Zaxxon's Motherbase 2000

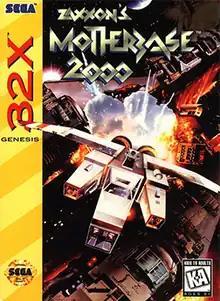
North American cover art

Zaxxon's Motherbase 2000, known in Europe as Motherbase and in Japan as Parasquad, is a 1995 isometric-scrolling shooter video game developed by CSK Research Institute and published by Sega for the 32X. The North American version was rebranded as part of the "Zaxxon" series due to its similar gameplay. Gameplay involves piloting a ship to destroy giant robots and enemy ships, while being able to capture enemy ships and use them as power-ups. Reception to "Zaxxon's Motherbase 2000" was negative. While reception of the gameplay was mixed, the visuals were panned as being rough-edged, ugly, and susceptible to slowdown. Most North American critics also said the game is not similar enough to "Zaxxon" to justify the use of the series name.